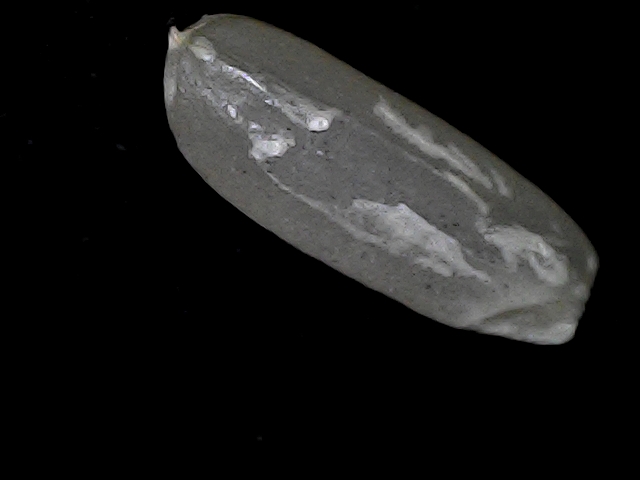
Rice variety: BD56